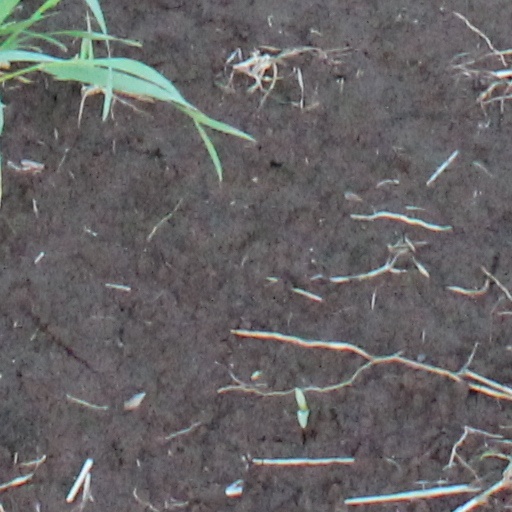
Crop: wheat